Marshfield railway station

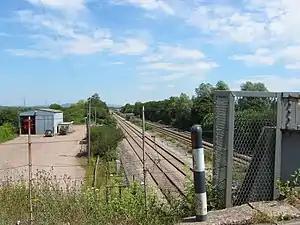
Site of station in 2006

Marshfield railway station was a former station on the South Wales Main Line which served Marshfield, Newport, in South Wales.